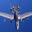
Label: airplane